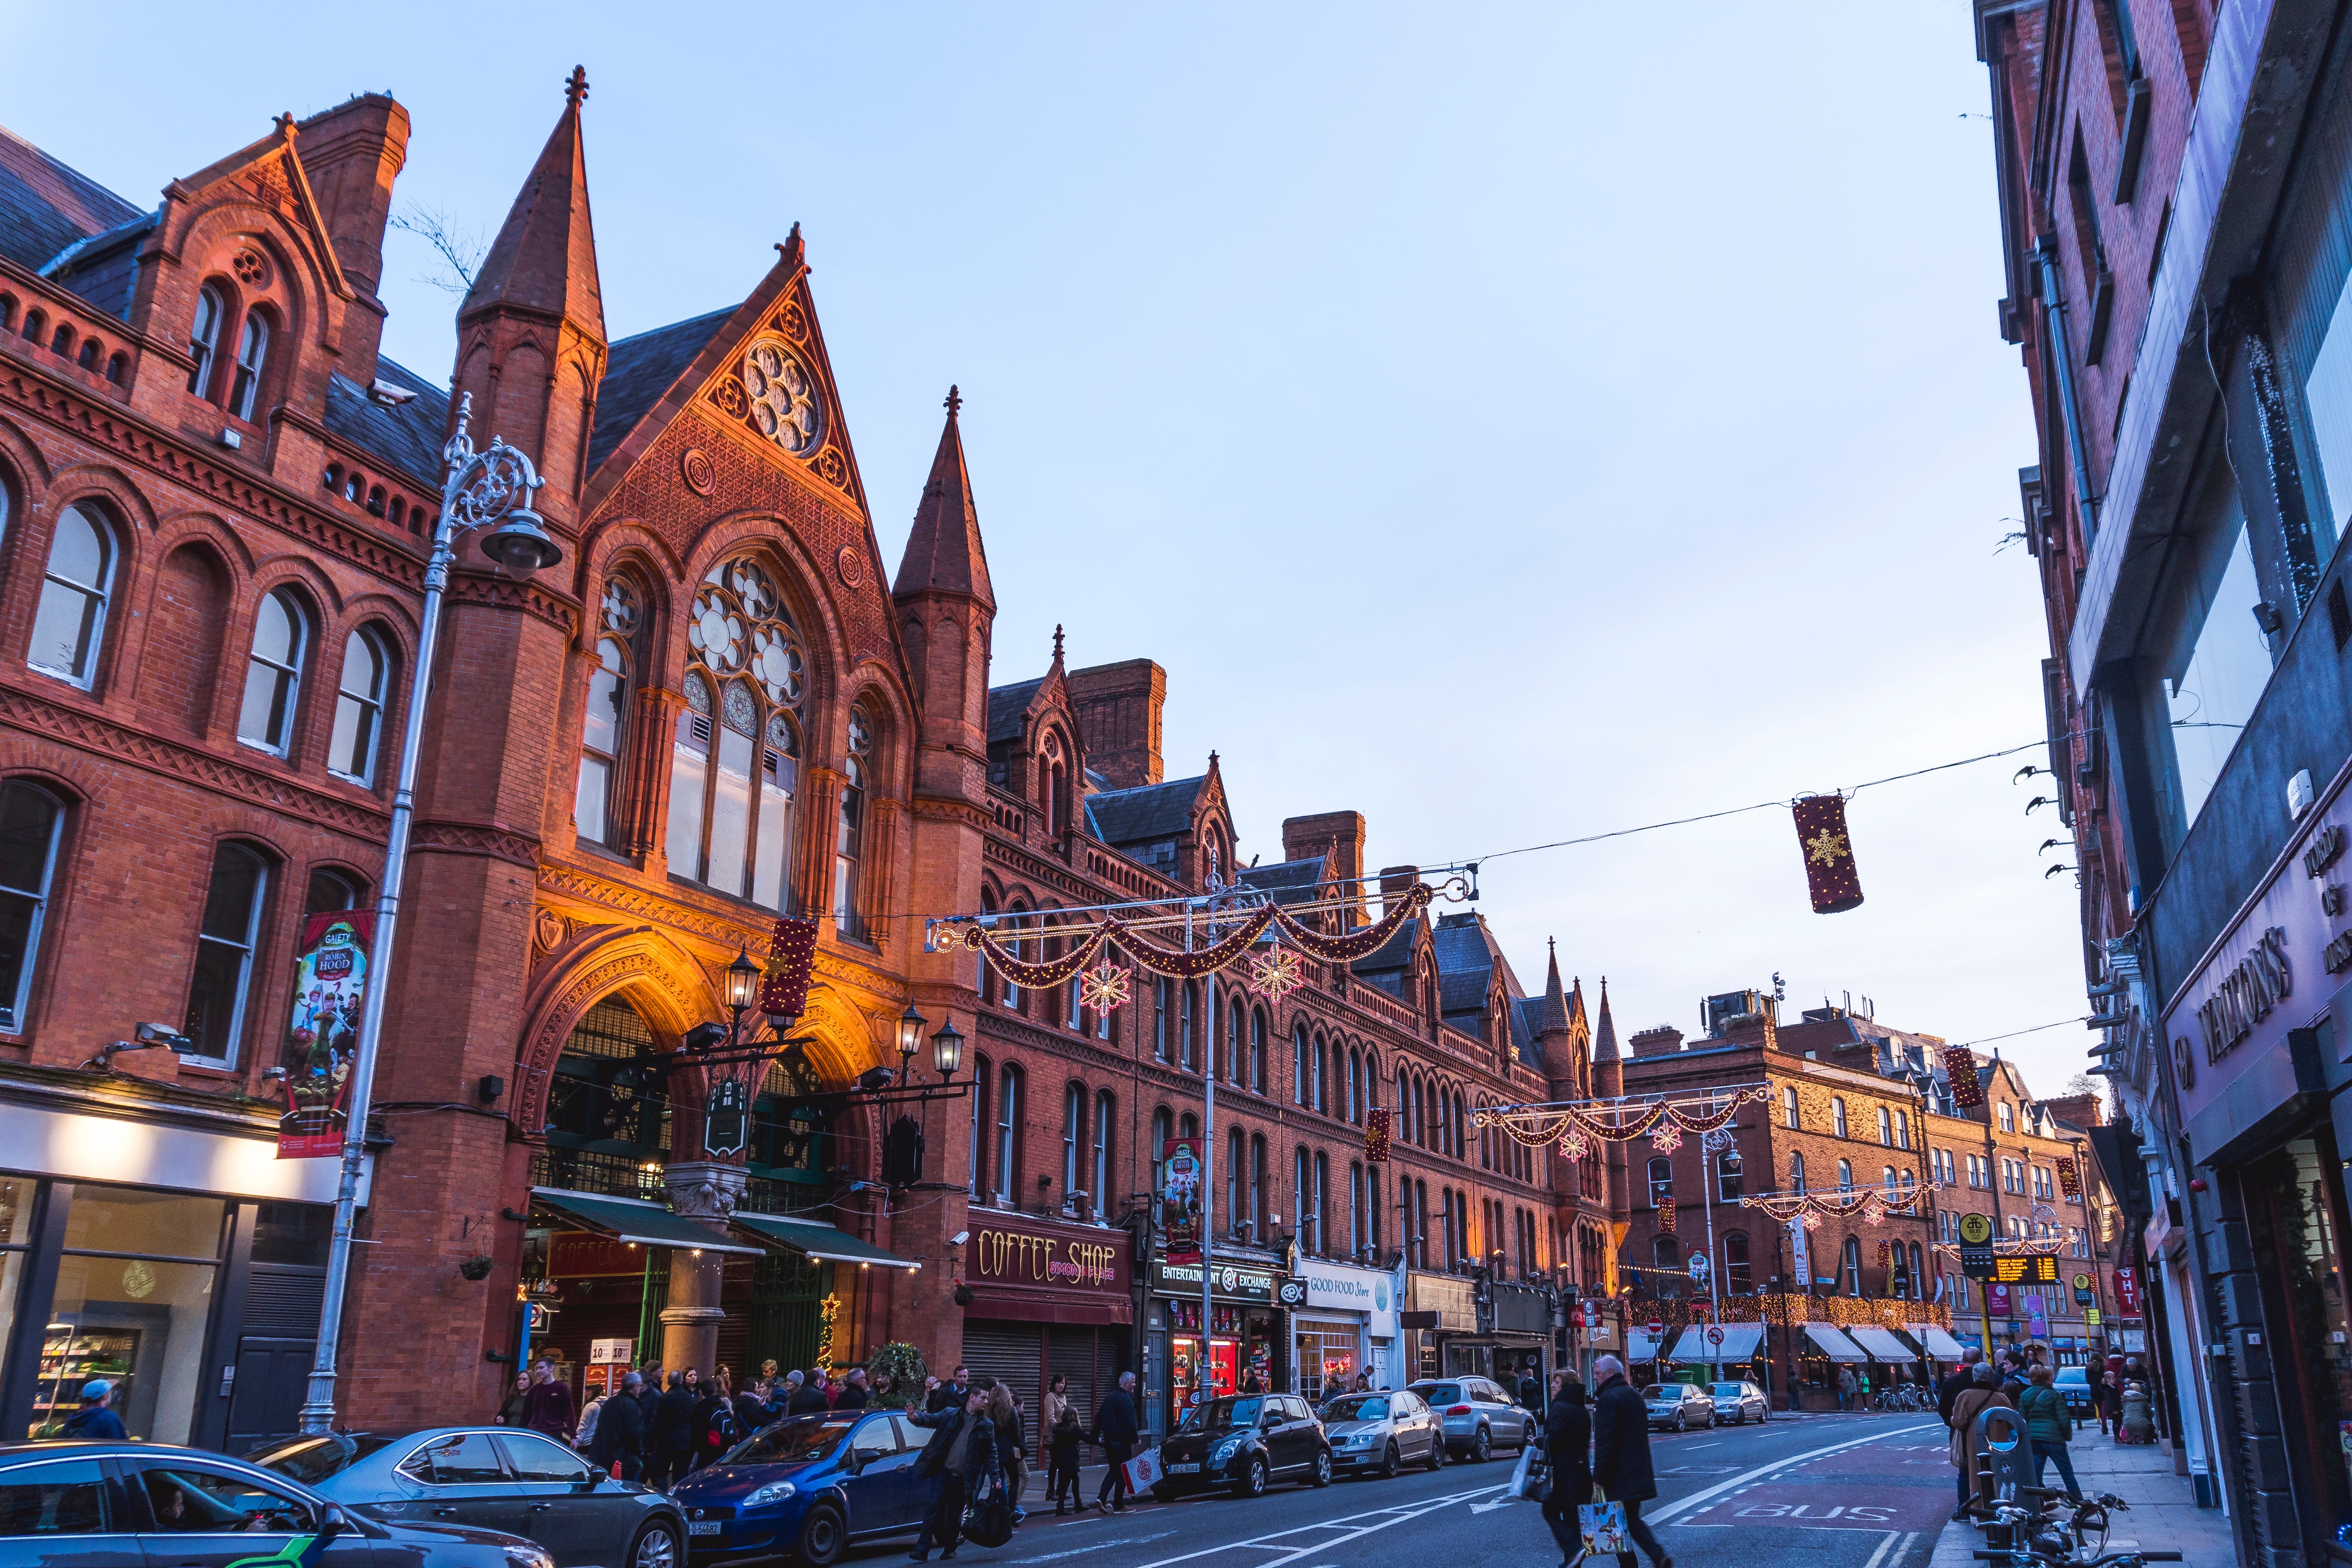
architecture, road, street, town, city, cityscape, downtown, evening, plaza, landmark, facade, tourism, waterway, infrastructure, town square, neighbourhood, urban area, human settlement